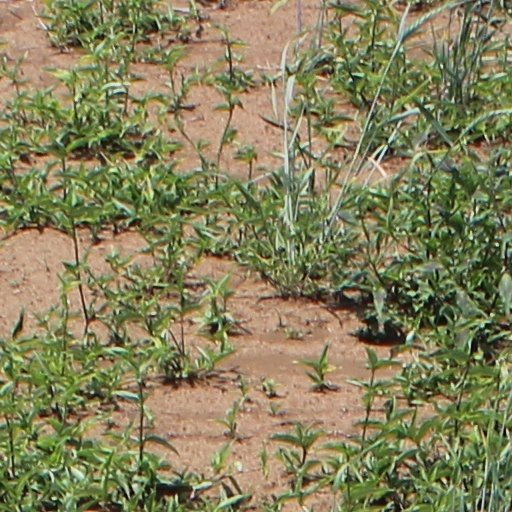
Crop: wheat